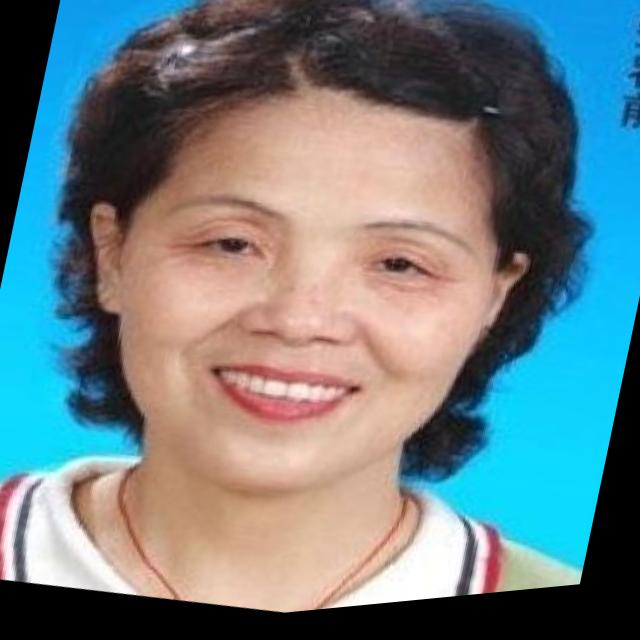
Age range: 45-64